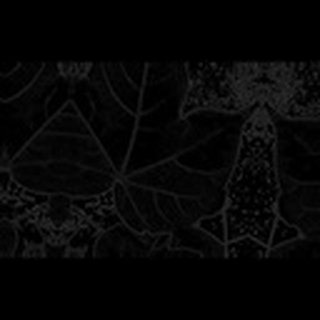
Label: healthy_cotton